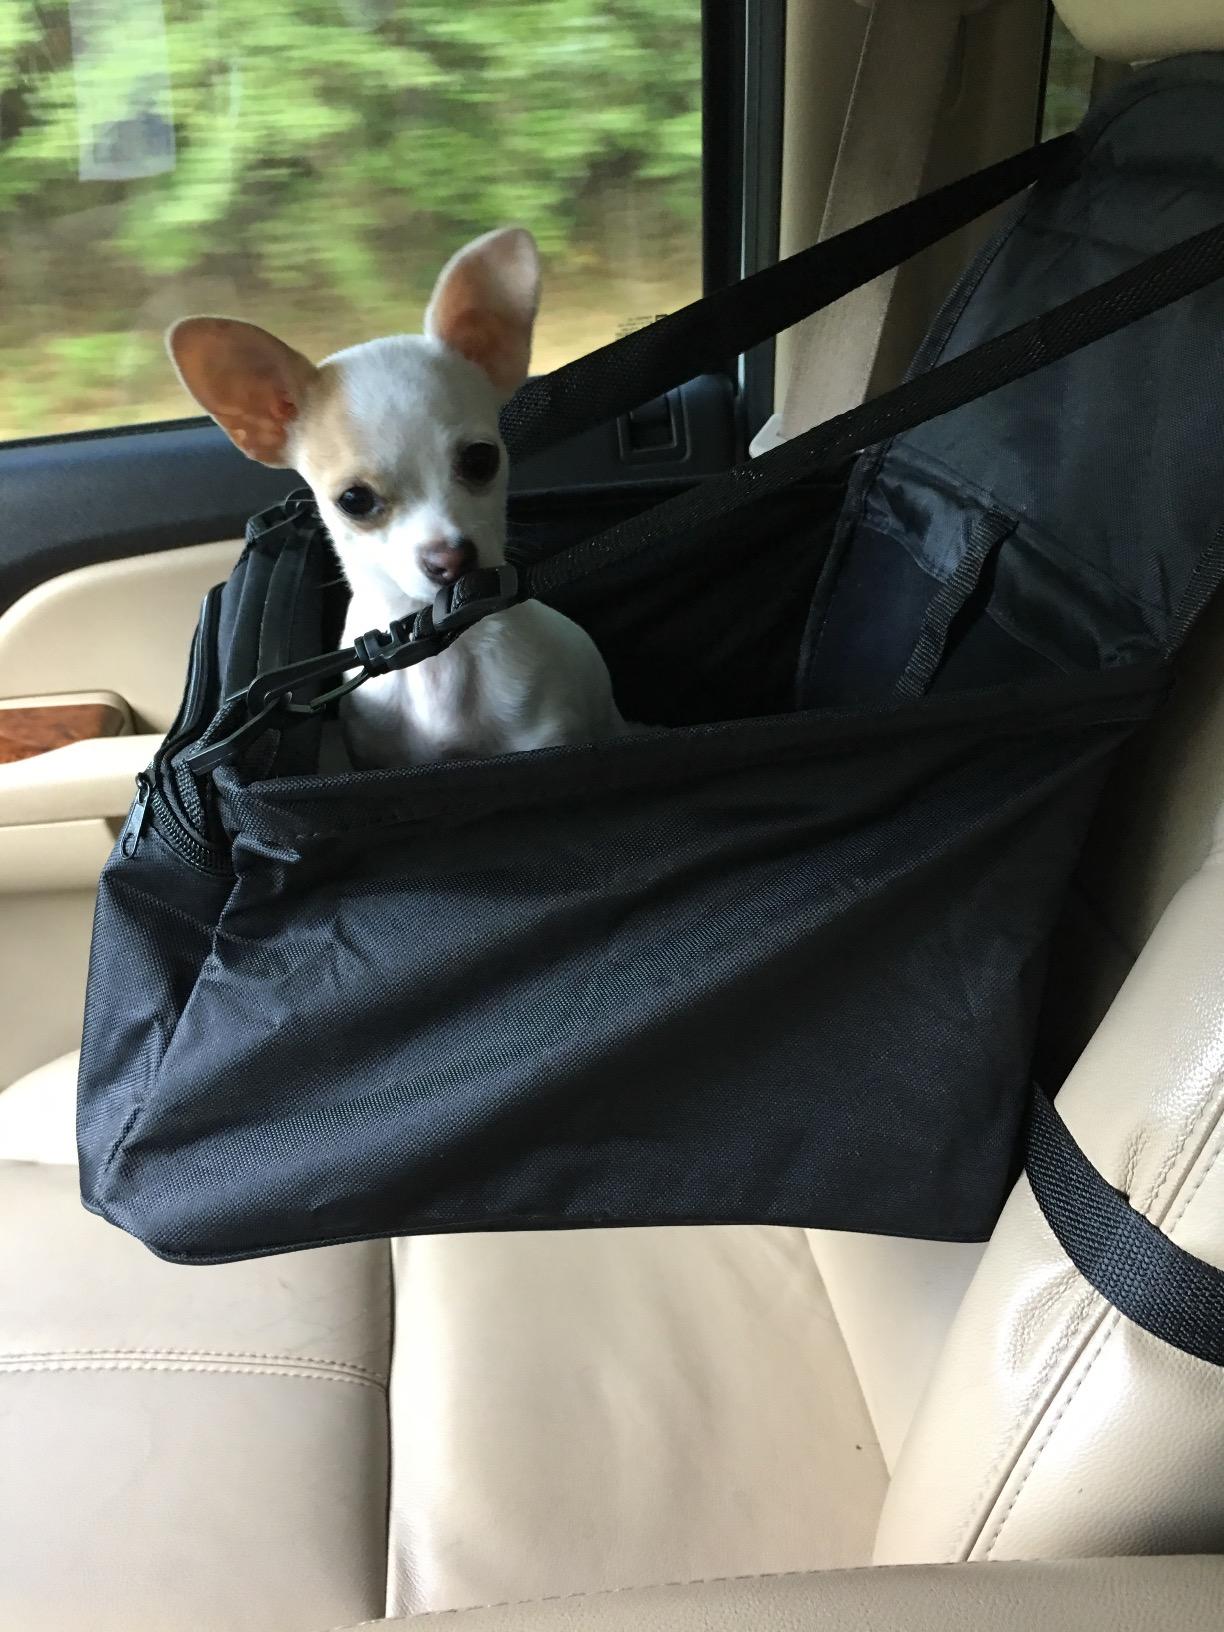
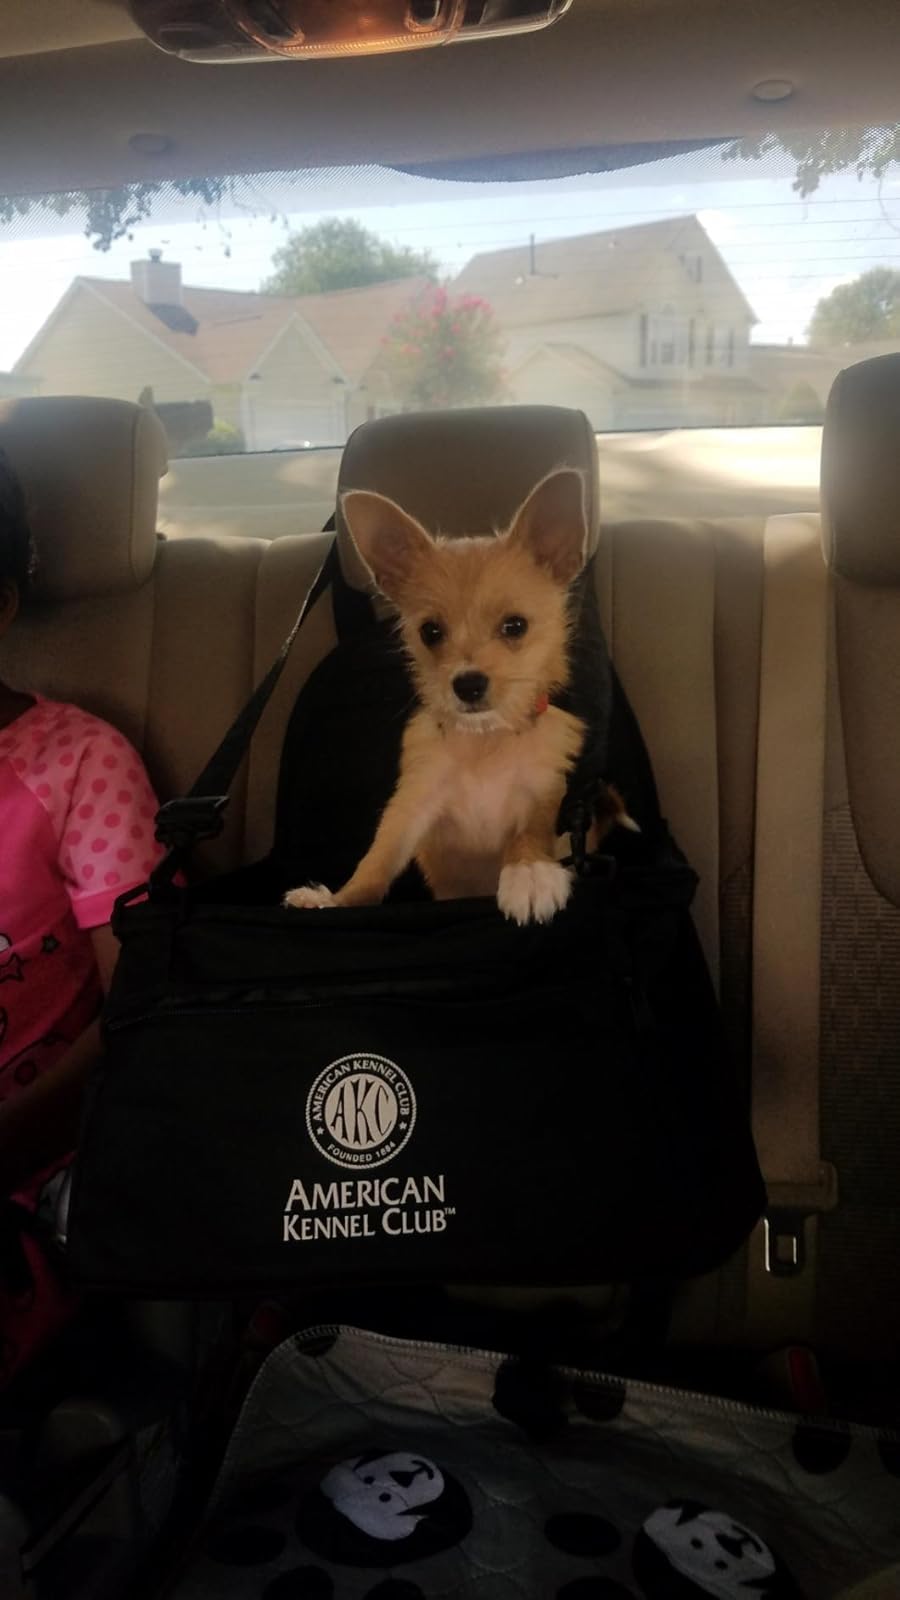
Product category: items_kennel
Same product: yes